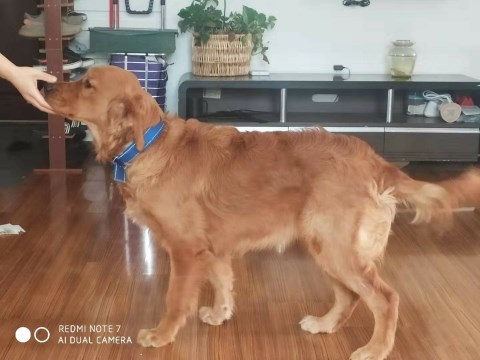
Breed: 5355-n000126-golden_retriever